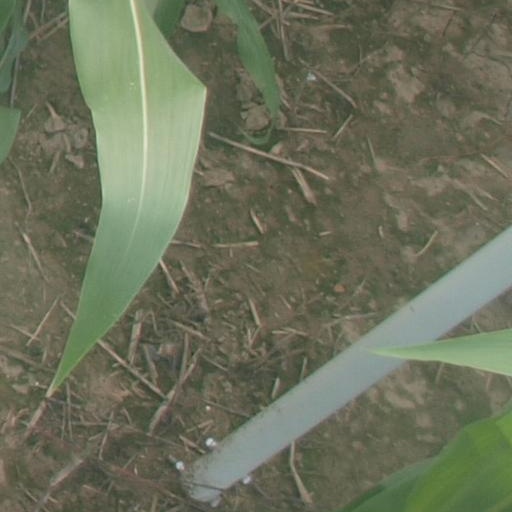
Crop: maize; corn